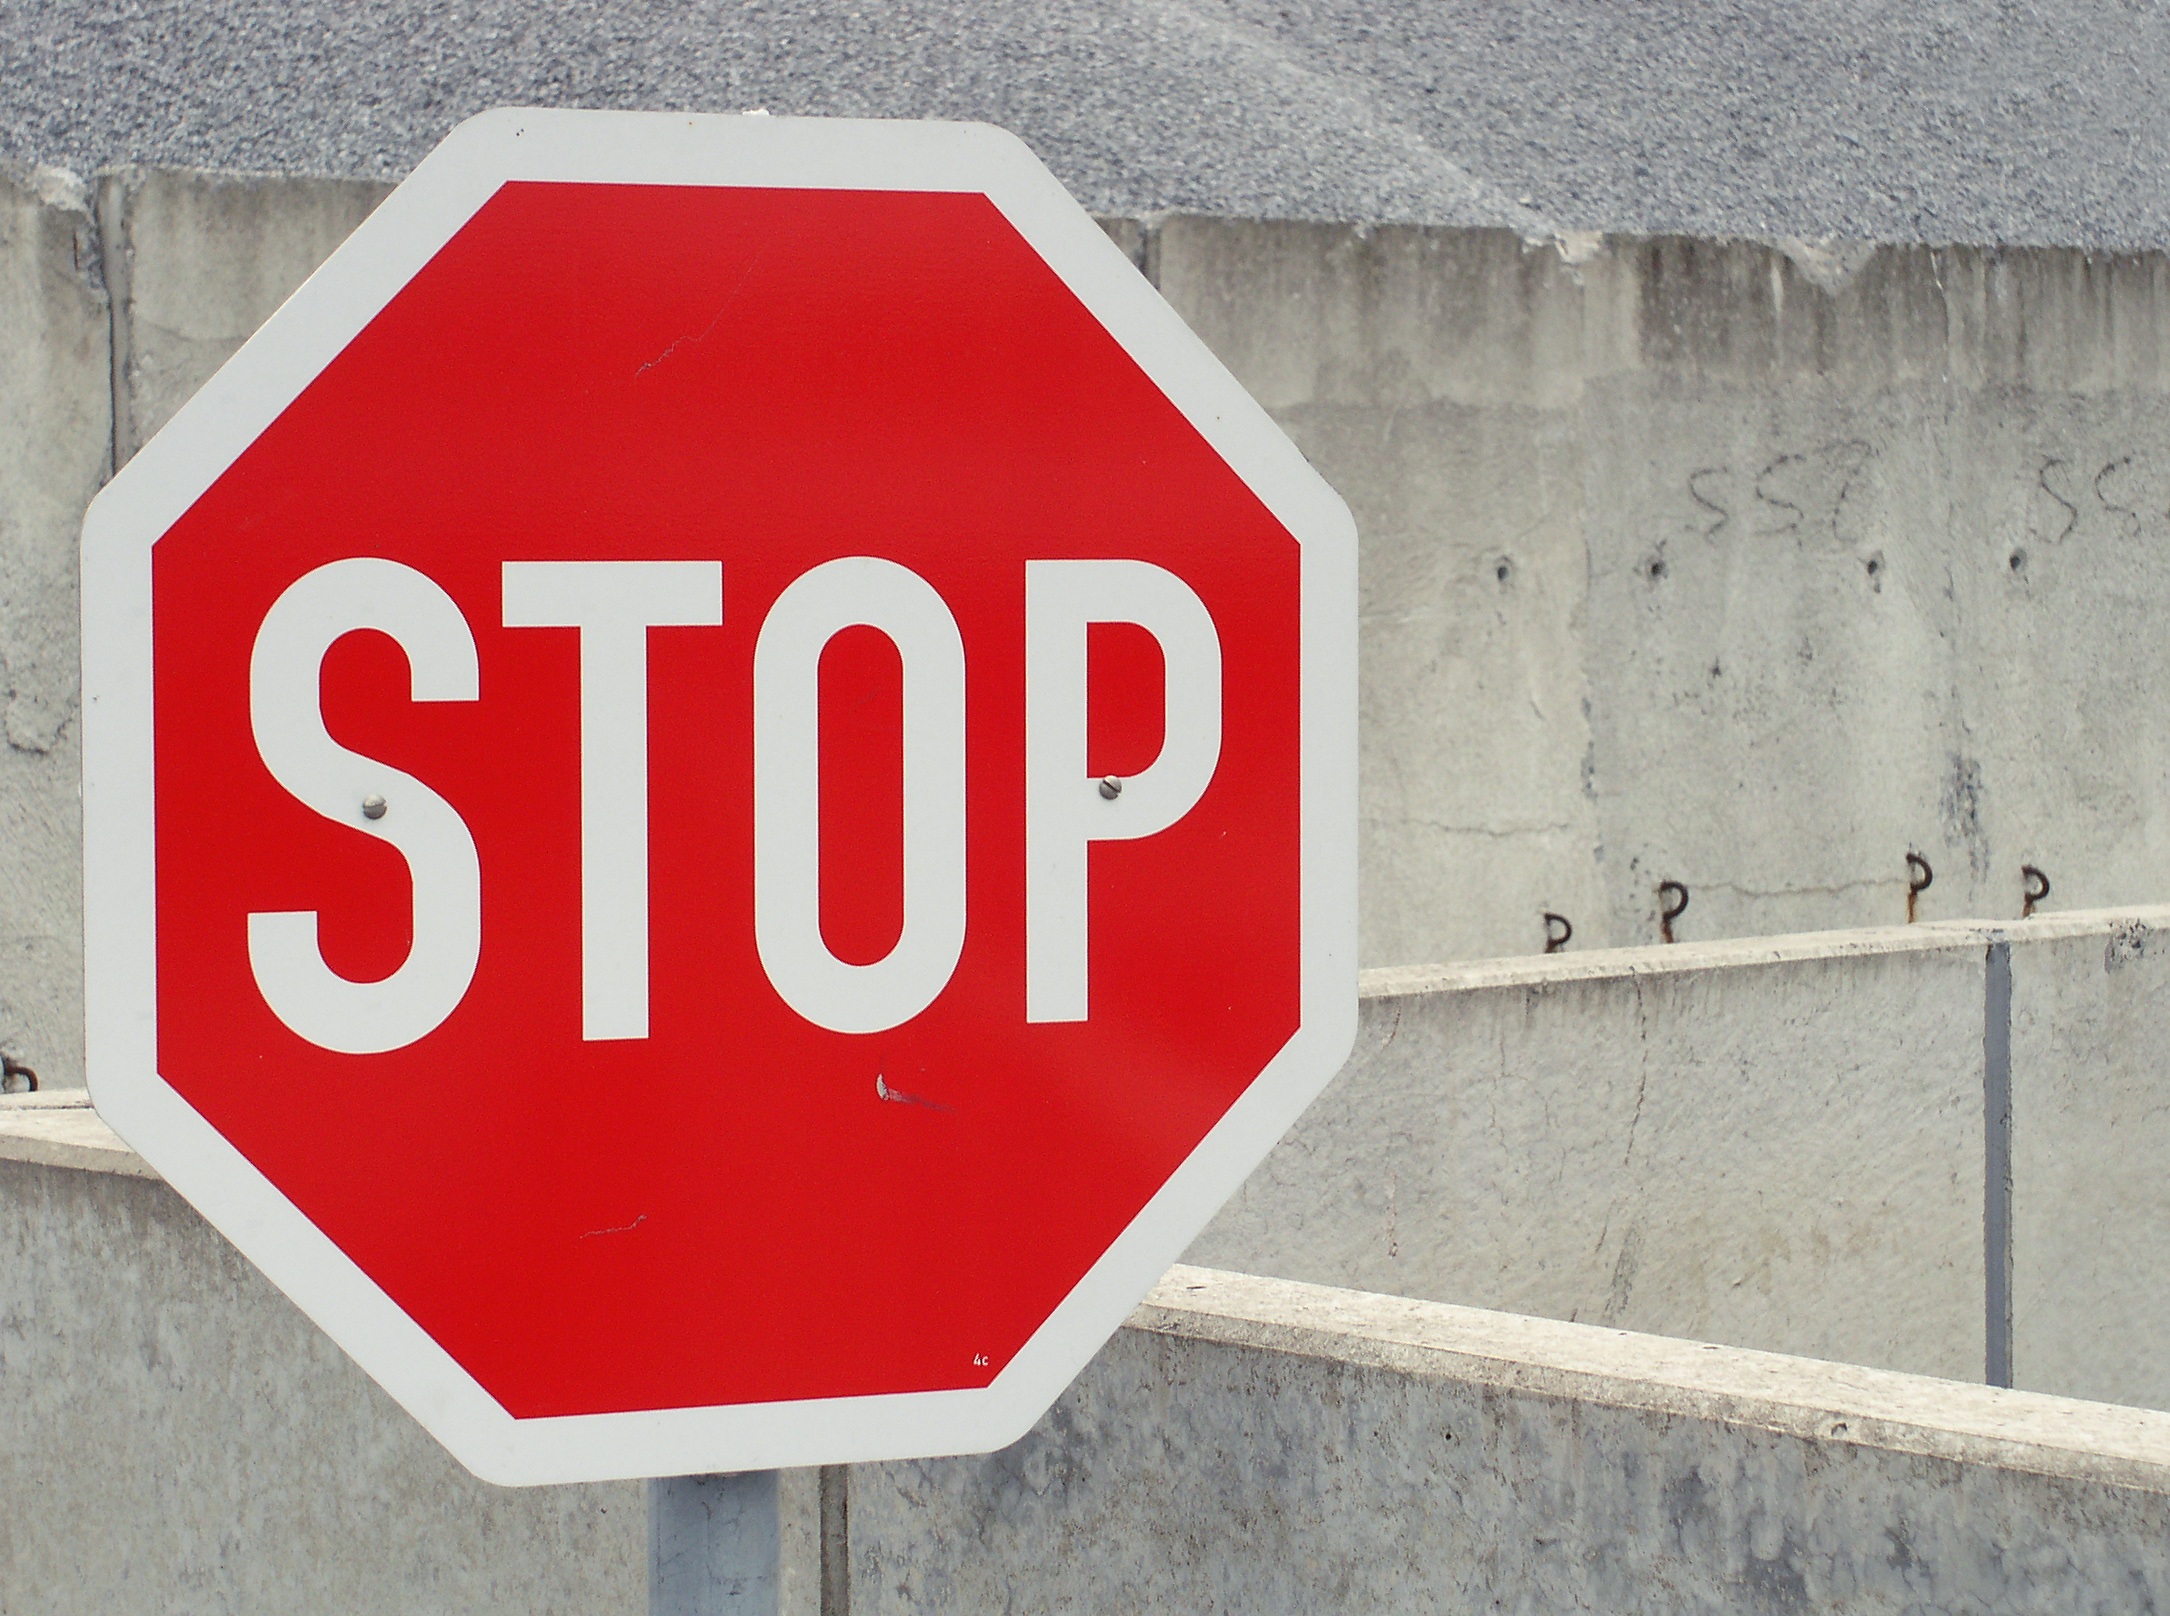
traffic, sign, red, street sign, signage, note, road sign, brand, stop sign, font, shield, signs, stop, warning, shape, attention, warnschild, traffic sign, containing, information boards